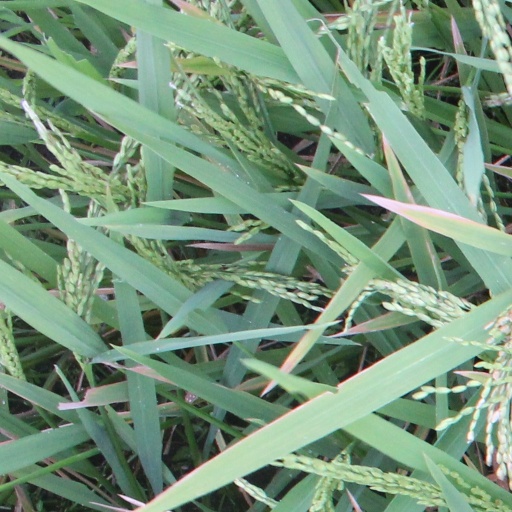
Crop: rice